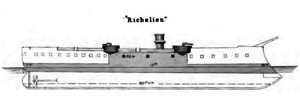
Richelieu (skib, 1875) / Design og konstruktion
Linjetegning fra Brassey's Naval Annual 1887. Det grå område er den pansrede del af skibet.
Det franske panserskib Richelieu blev bygget som en forbedret udgave af skibene i Océan klassen. Lige som disse blev det betegnet som panserfregat. Richelieu var færdigt i 1875 og var til rådighed indtil 1900. Navnet henviser til den franske kardinal og statsmand Richelieu, der levede 1585-1642. Skibet var det første af foreløbigt tre med dette navn i den franske flåde.